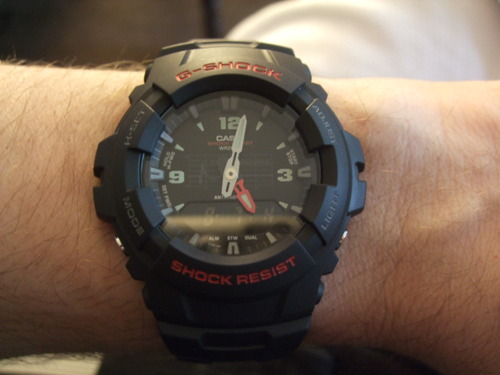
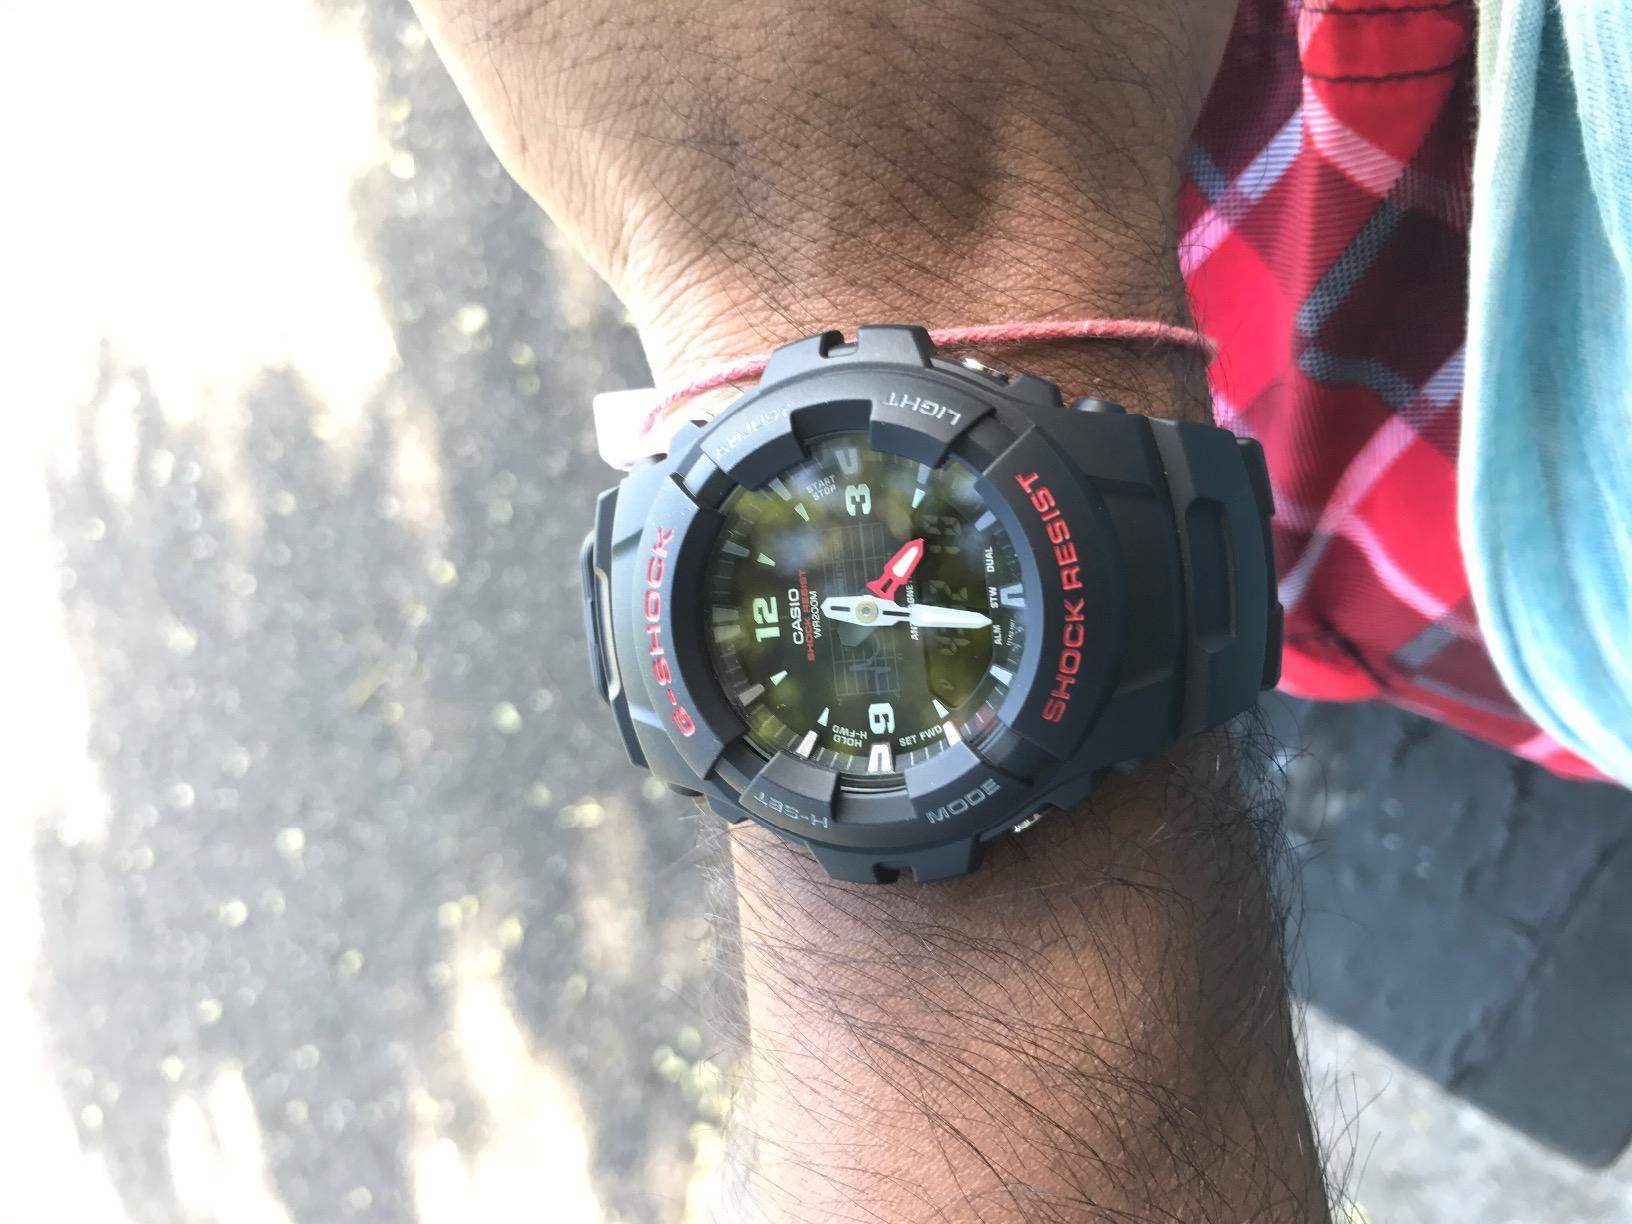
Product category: accessories_watch
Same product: yes